Operation Nordmark

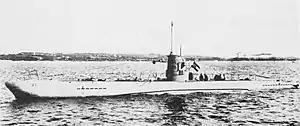

The type IIB U-boat sank a ship of 1,213 gross register tons (GRT) on 11 February off Norway, sank two ships of a total of 6,356 GRT and sank four ships of a total of 5,320 GRT on 15 and 16 February off the Scottish coast. On 21 February "U-57" sank a 10,191 GRT ship and damaged a 4,966 GRT straggler east of the Orkney Islands. sank the destroyer which was escorting the west-bound Convoy HN 12 on 18 February, sank a ship on 19 February and on 22 February finished off the 4,966 GRT ship damaged by . sank two ships of a total of 5,703 GRT east of the Shetland Islands and the Orkney Islands on 18 February and sank a 4,211 GRT ship off Kirkwall, Orkney, on 24 February 1940.